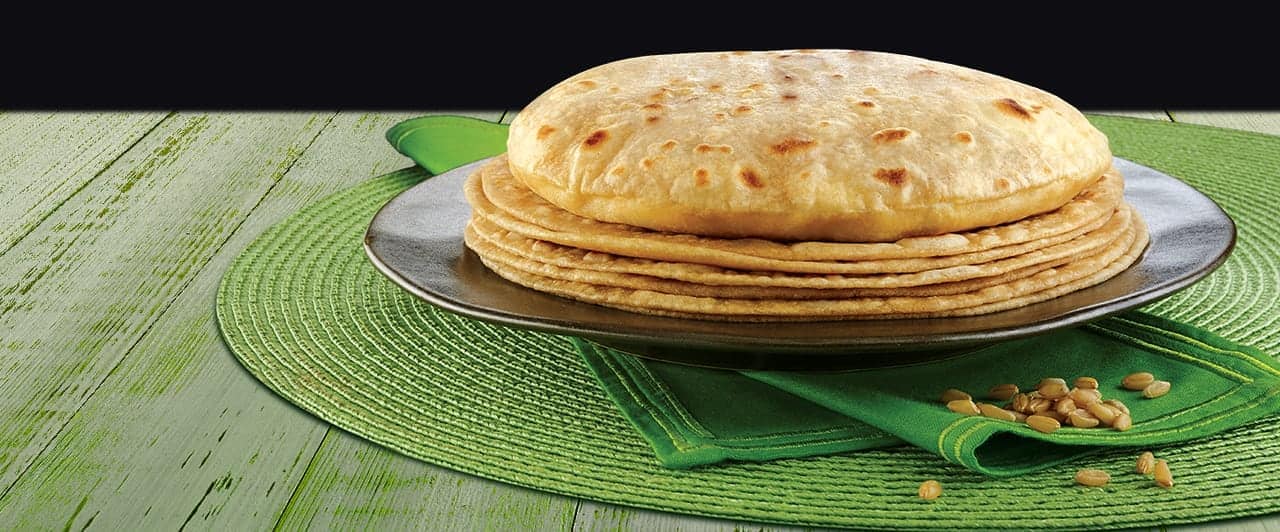
Dish: chapati